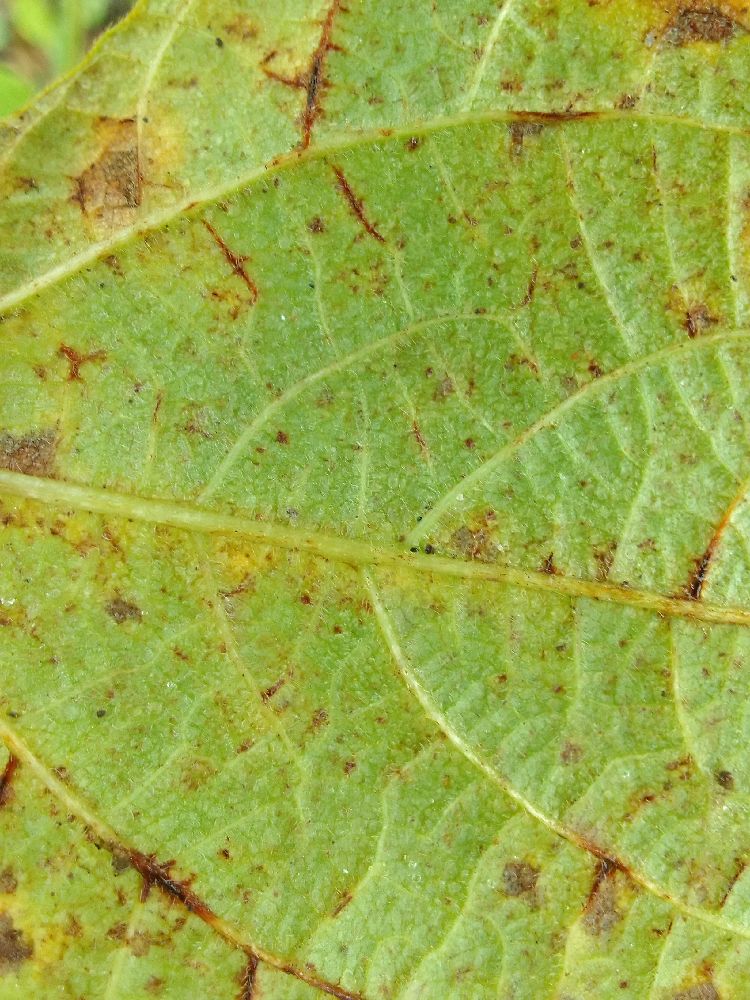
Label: anthracnose